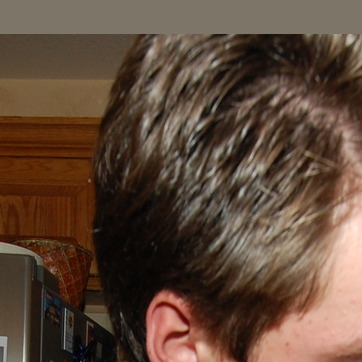
Material: hair